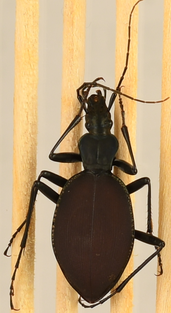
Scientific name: Scaphinotus angusticollis
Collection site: Abby Road NEON (ABBY), plot ABBY_006